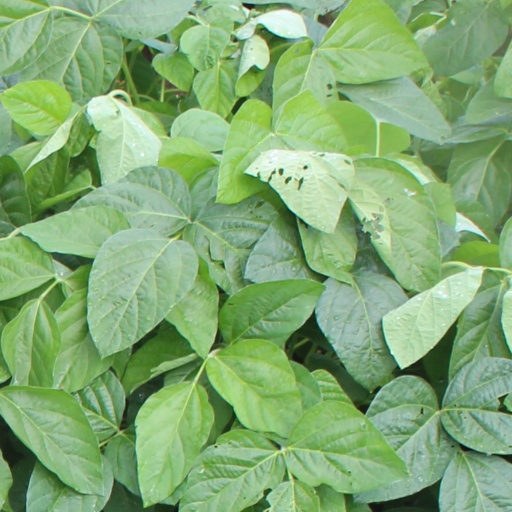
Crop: soybean